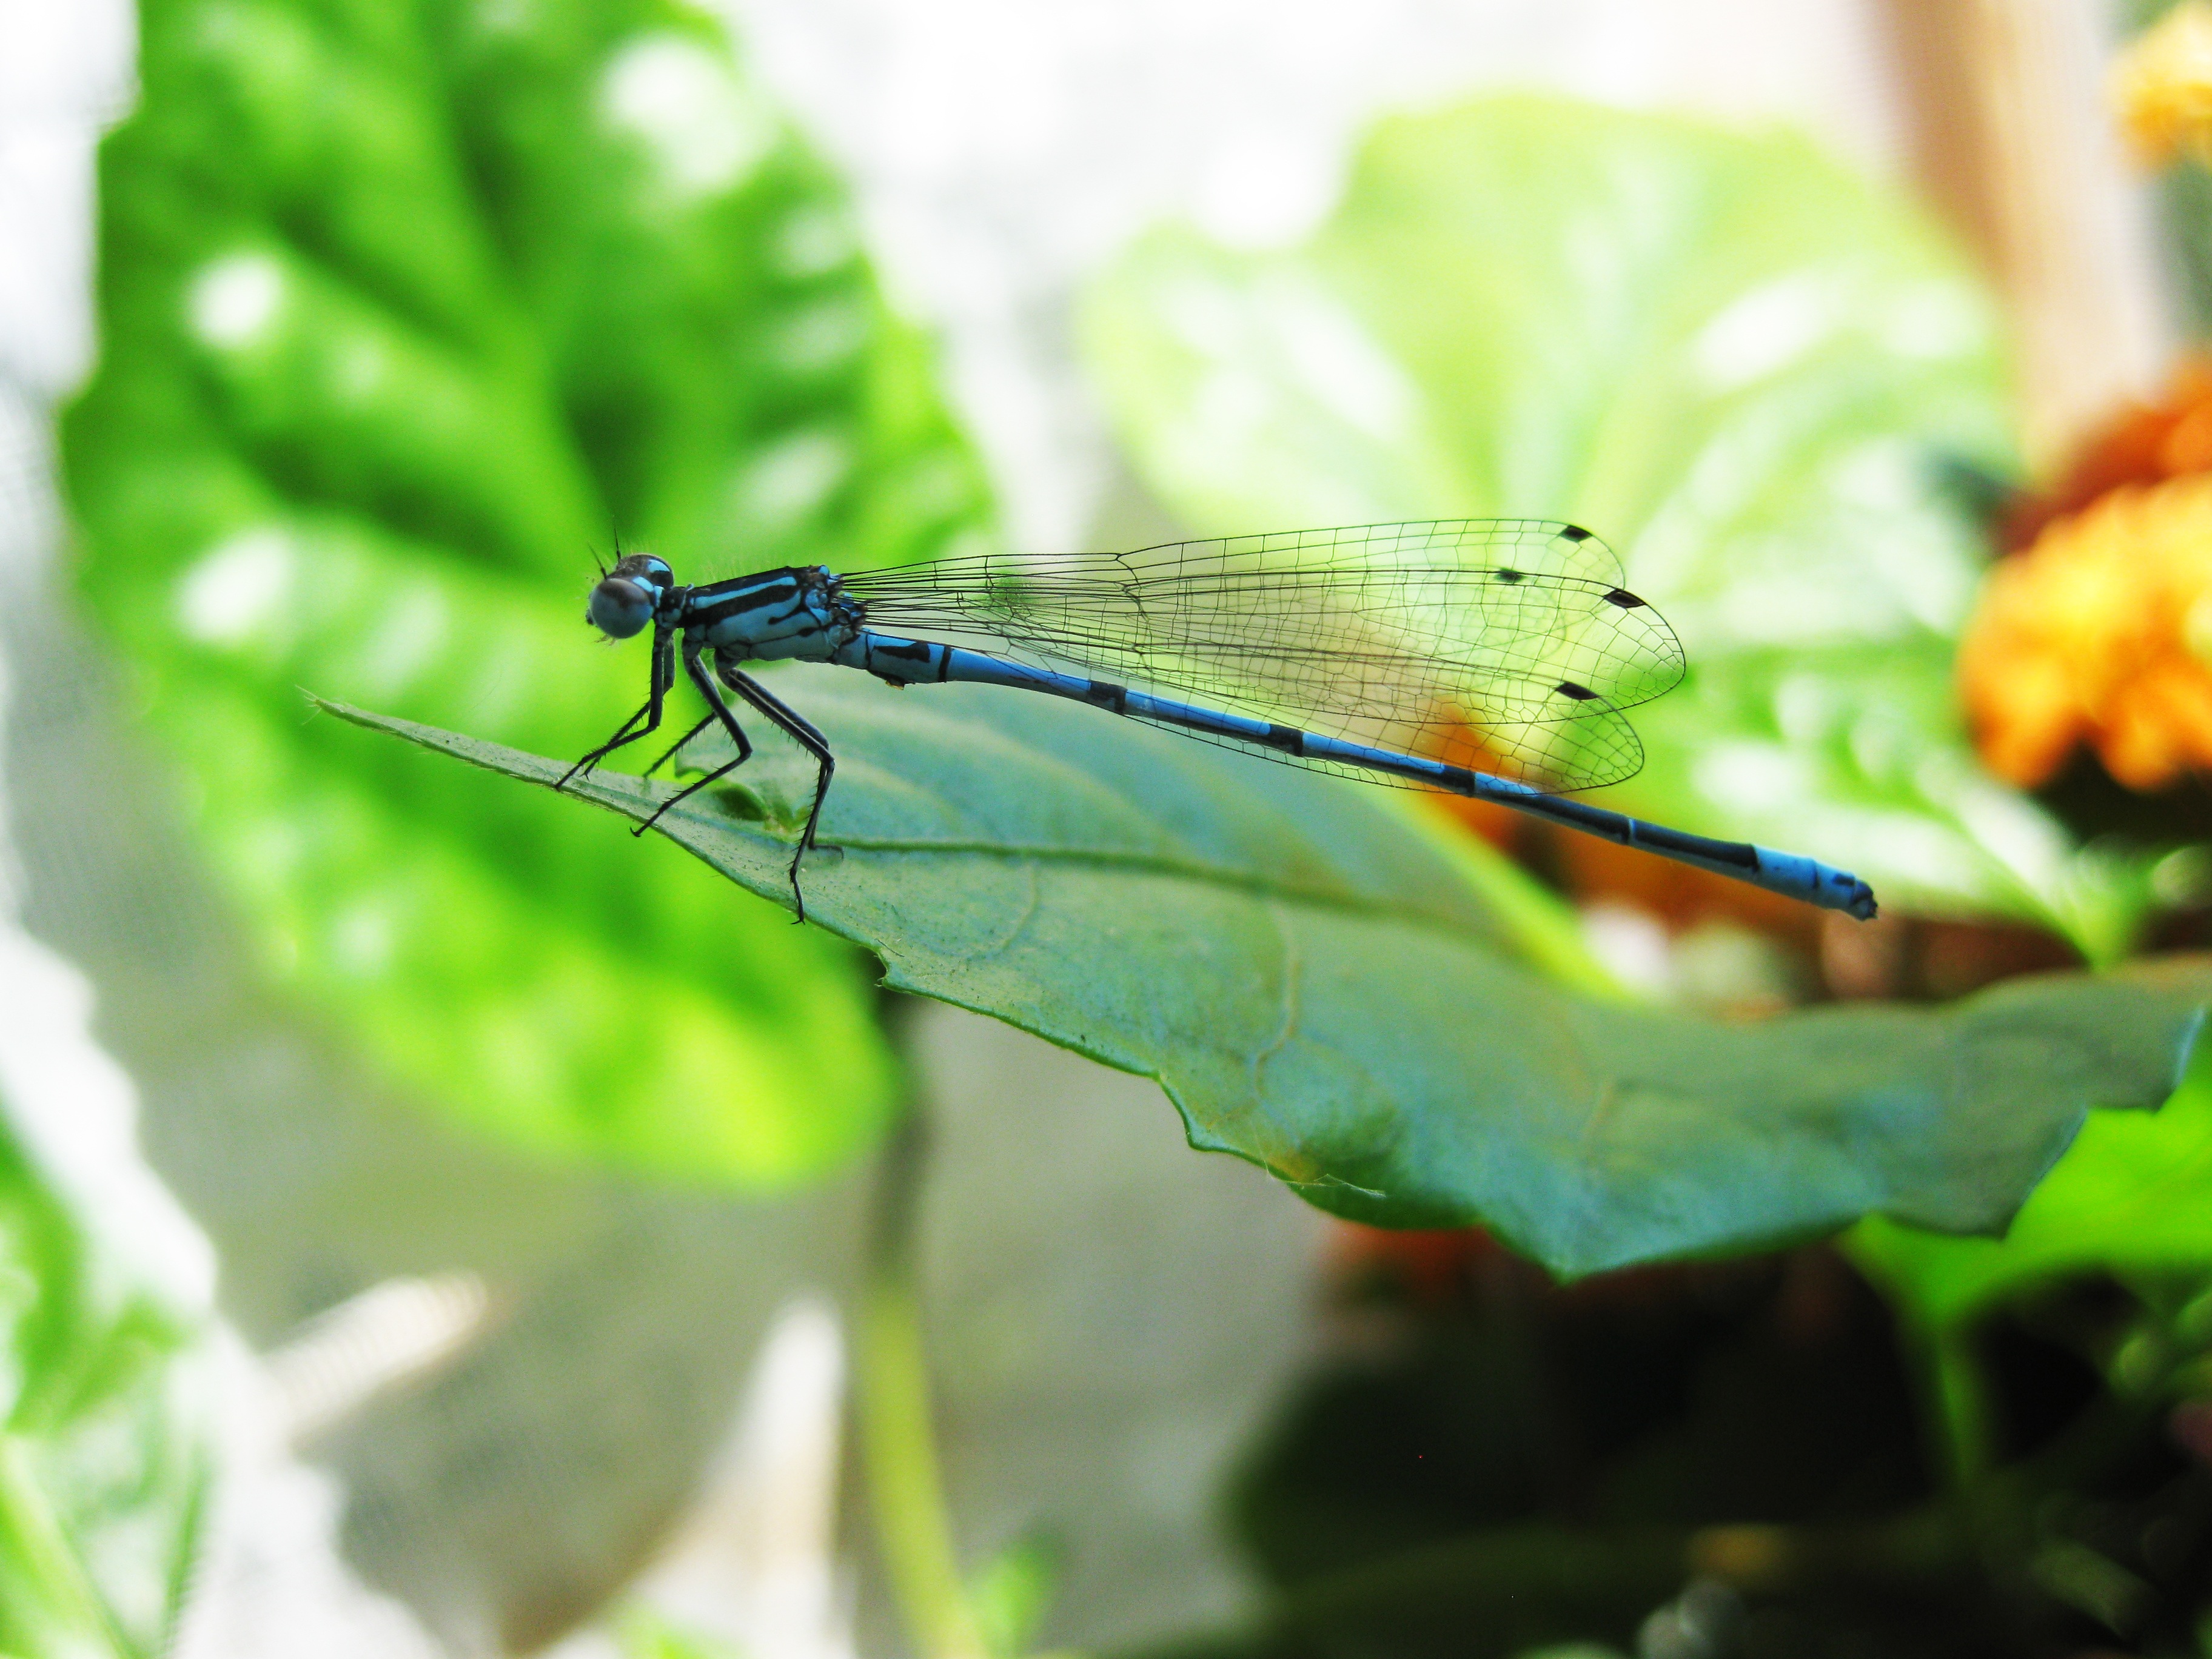
leaf, green, insect, blue, fauna, invertebrate, close up, sheet, dragonfly, damselfly, macro photography, arthropod, dragonflies and damseflies